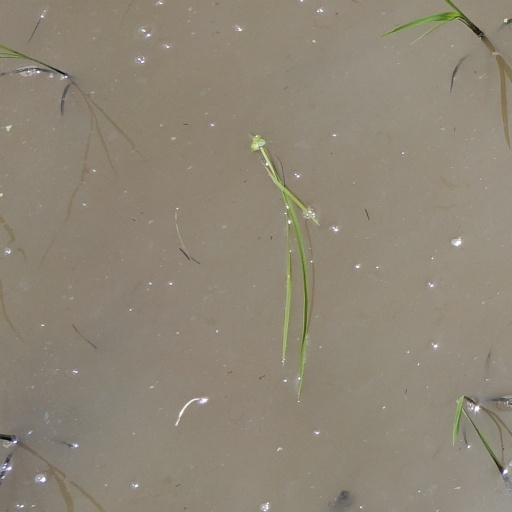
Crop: rice